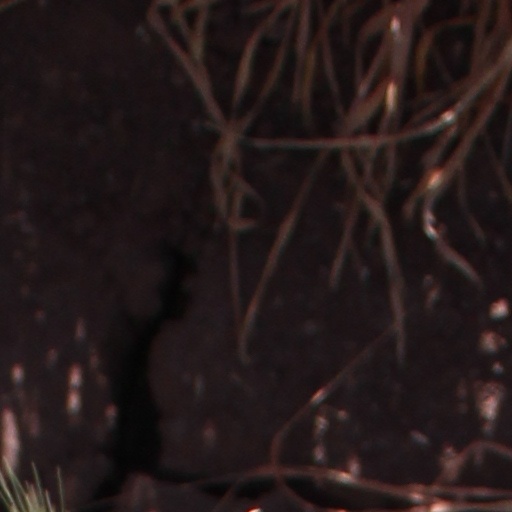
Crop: wheat